Habte Giyorgis Dinagde

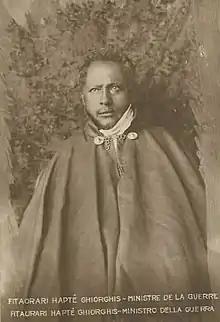
Habte Giyorgis as Minister of War

Habte Giyorgis played a leading role in several important battles of Ethiopian history. In one of Menelik's expeditions Habte Giyorgis was raised from a junior officer to a lieutenant because of his bravery and talent in the early 1890s. He participated in many battles, including the Battle of Adwa. In October 1896 Habte Giyorgis was appointed as chief of the army after Fitawrari Gabayahu Gurmu (Abba Gora) was killed during the Battle of Adwa.